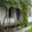
Label: house